Altered Images

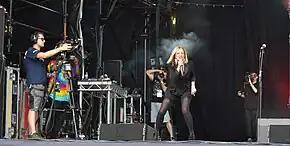
Grogan performing with Altered Images in 2019

In 2021, Grogan duetted with Sharleen Spiteri on the track "Look What You've Done", from "Hi", the tenth album released by Johnny McElhone's band Texas.